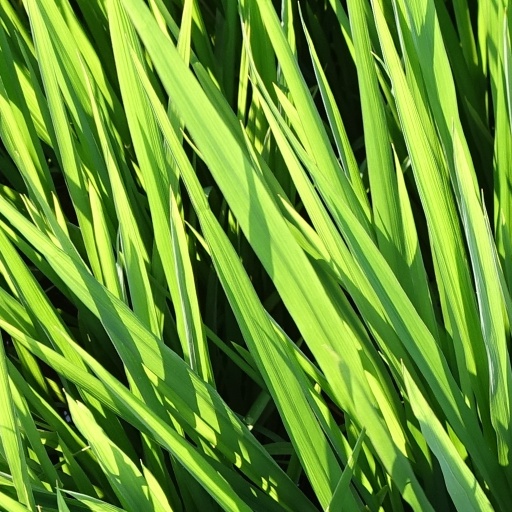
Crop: rice